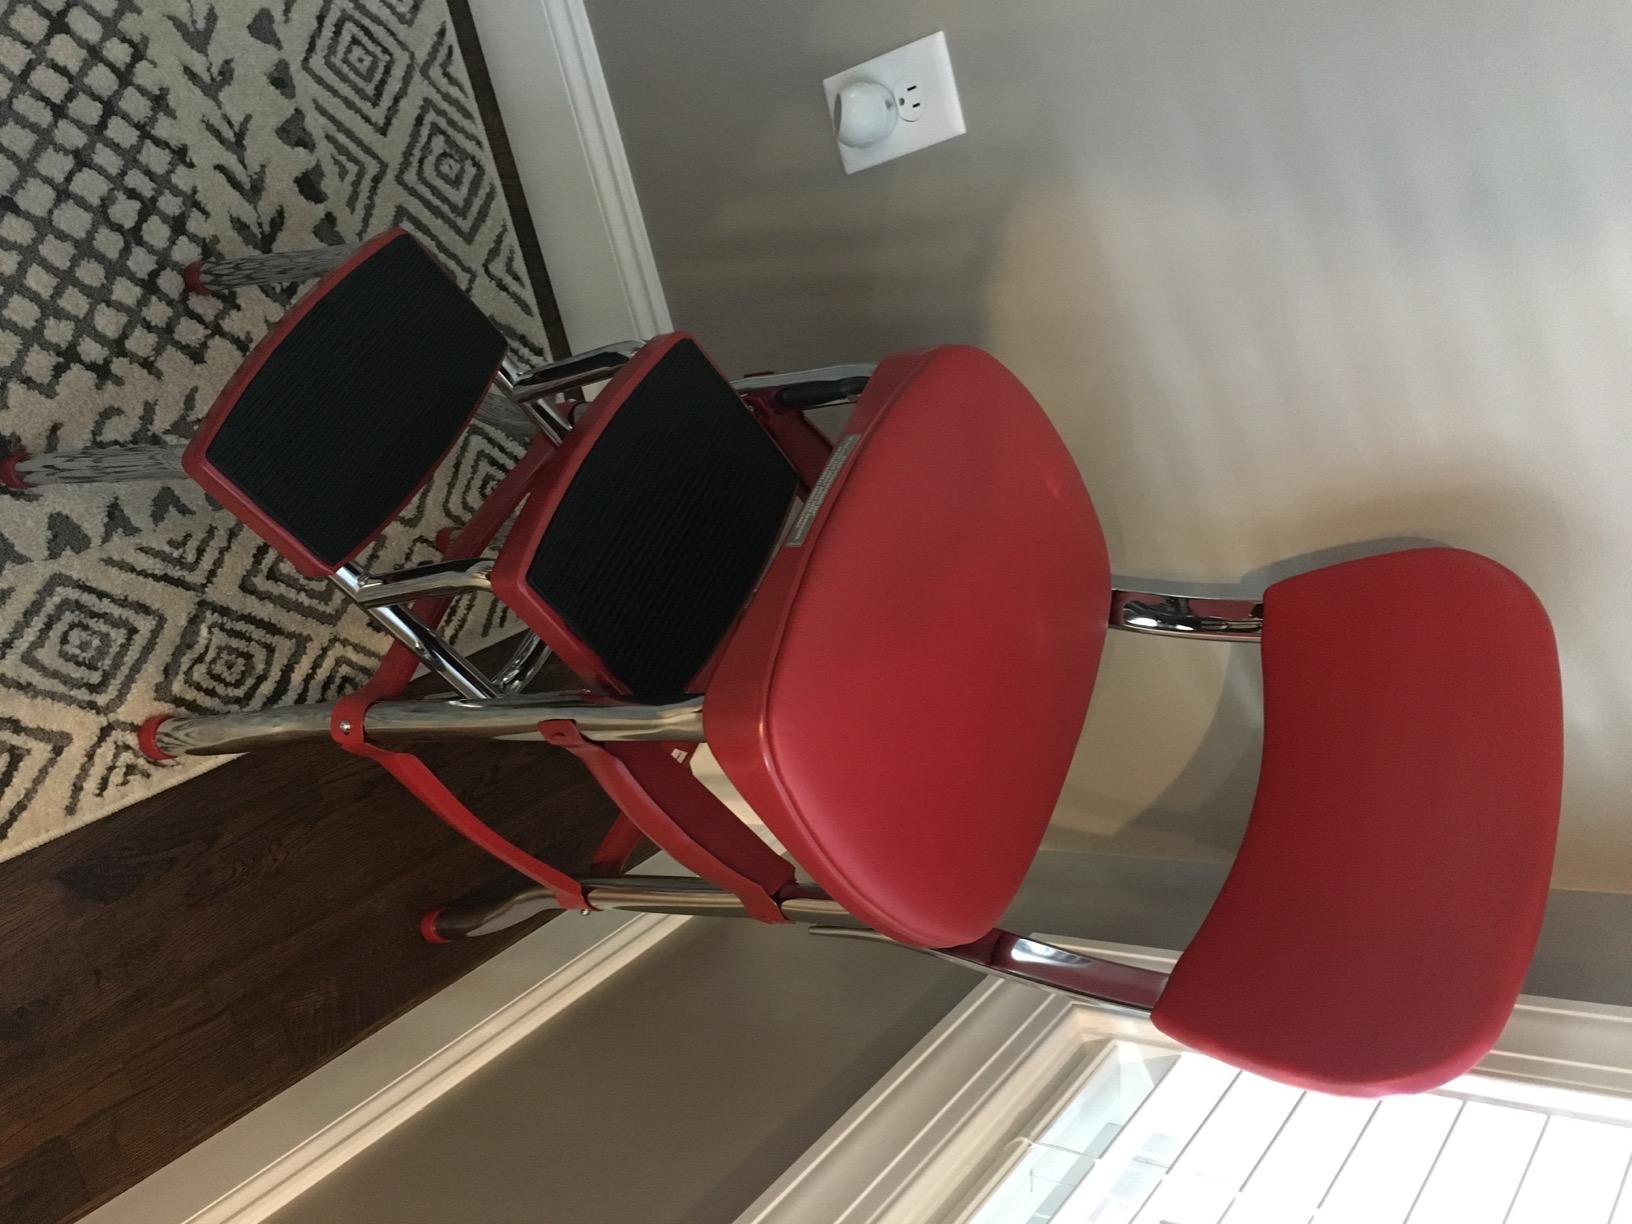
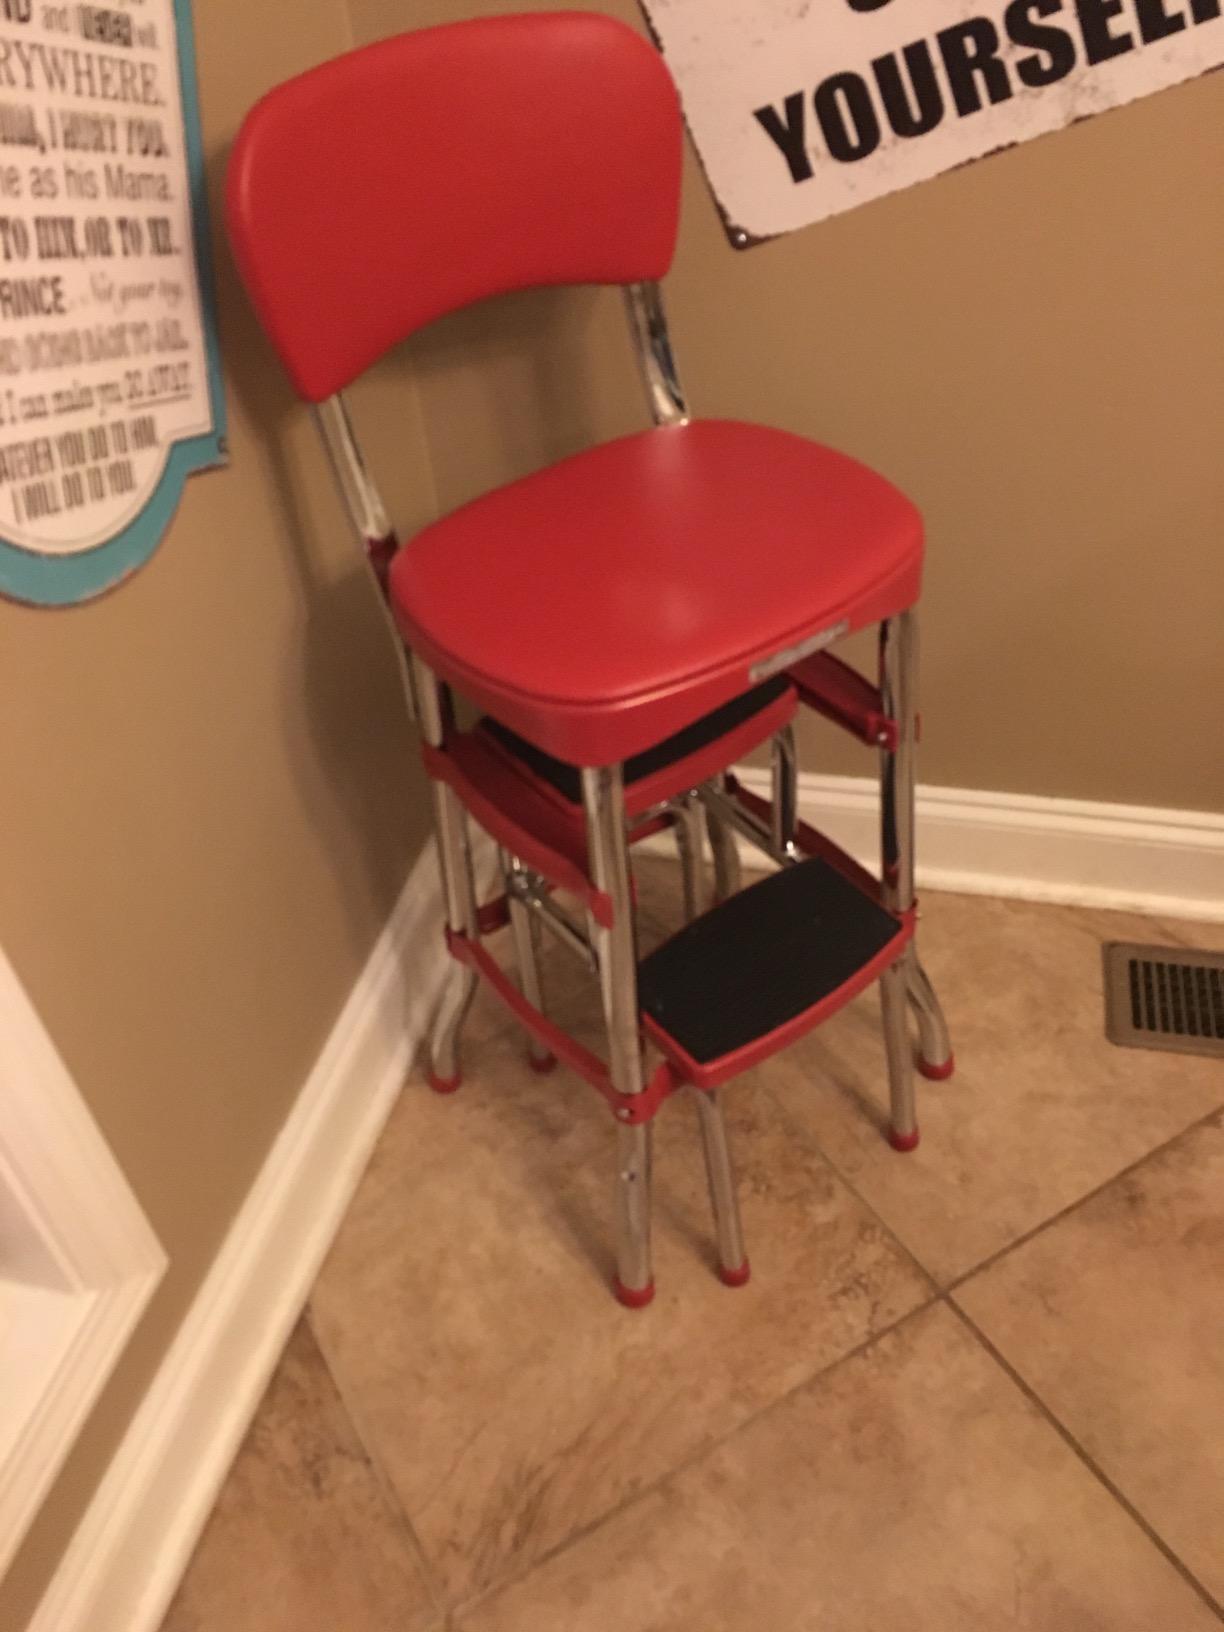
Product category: items_chair
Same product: yes